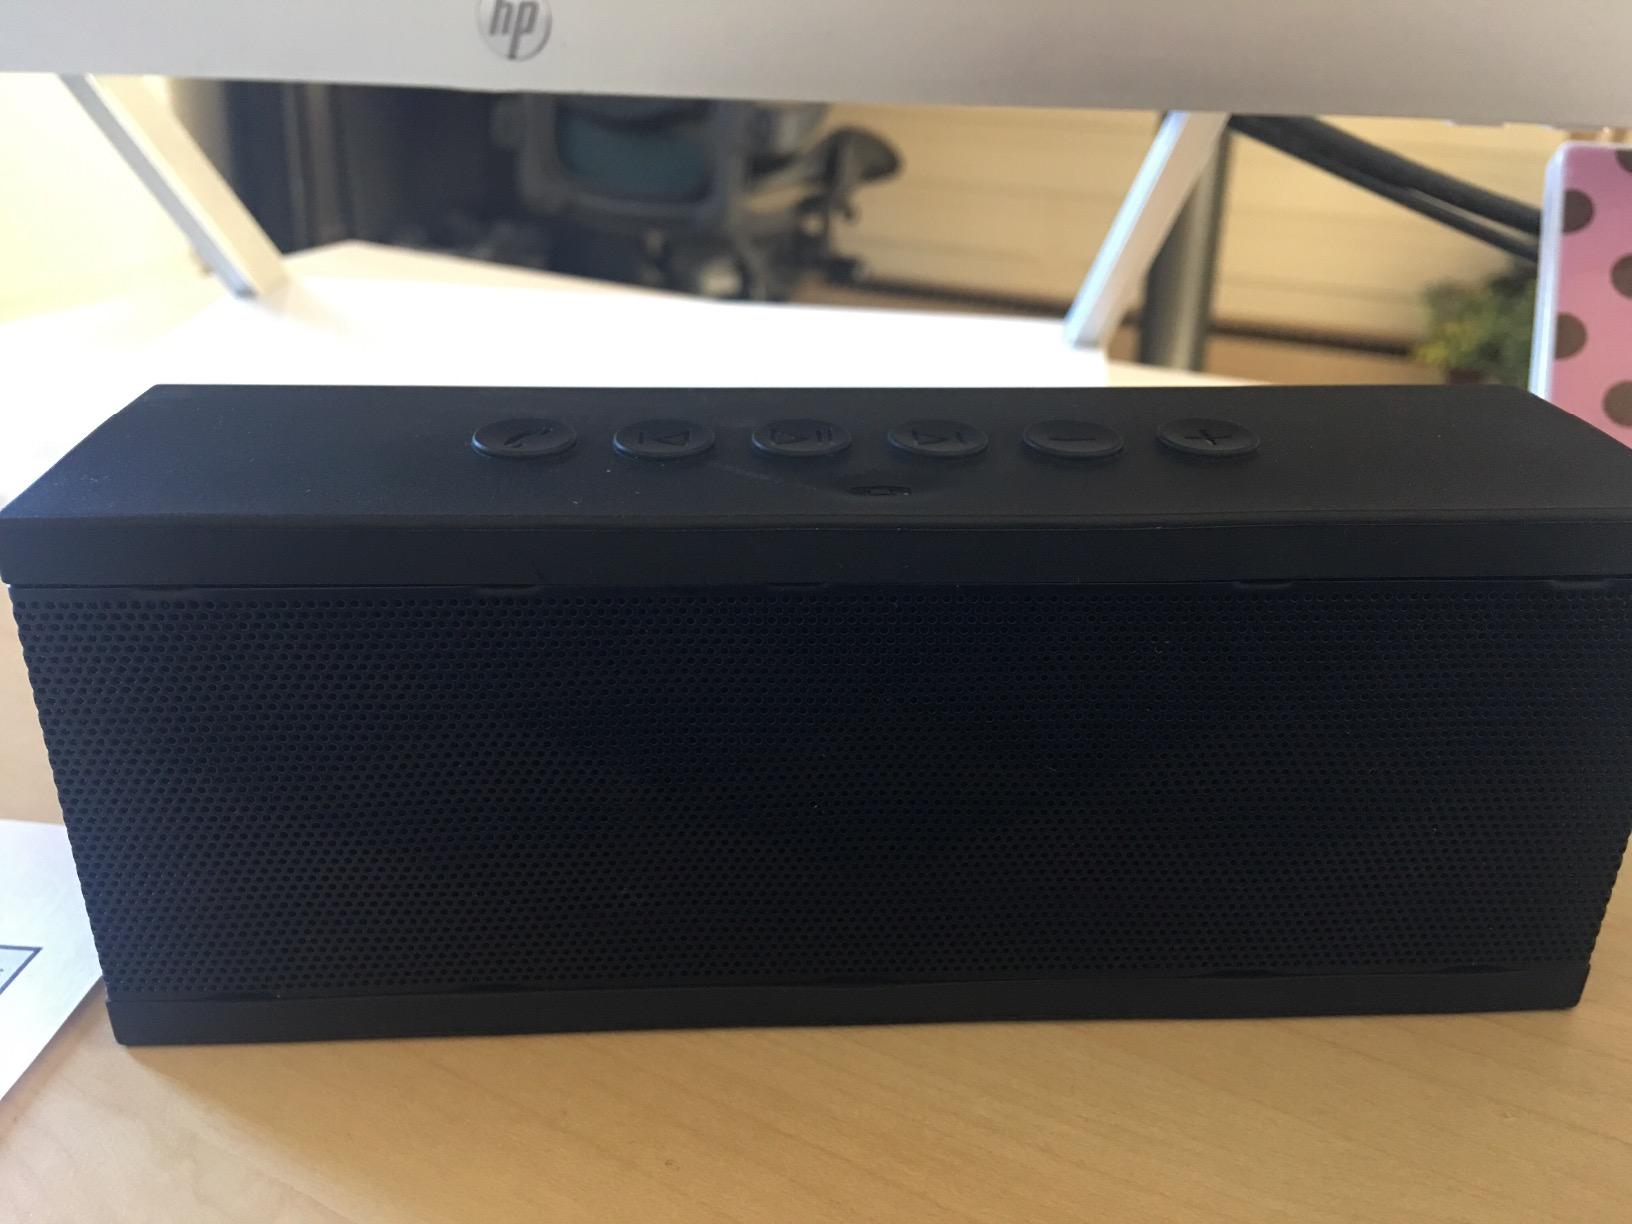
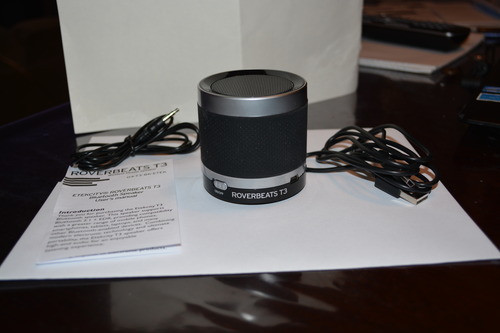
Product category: speaker
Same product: no